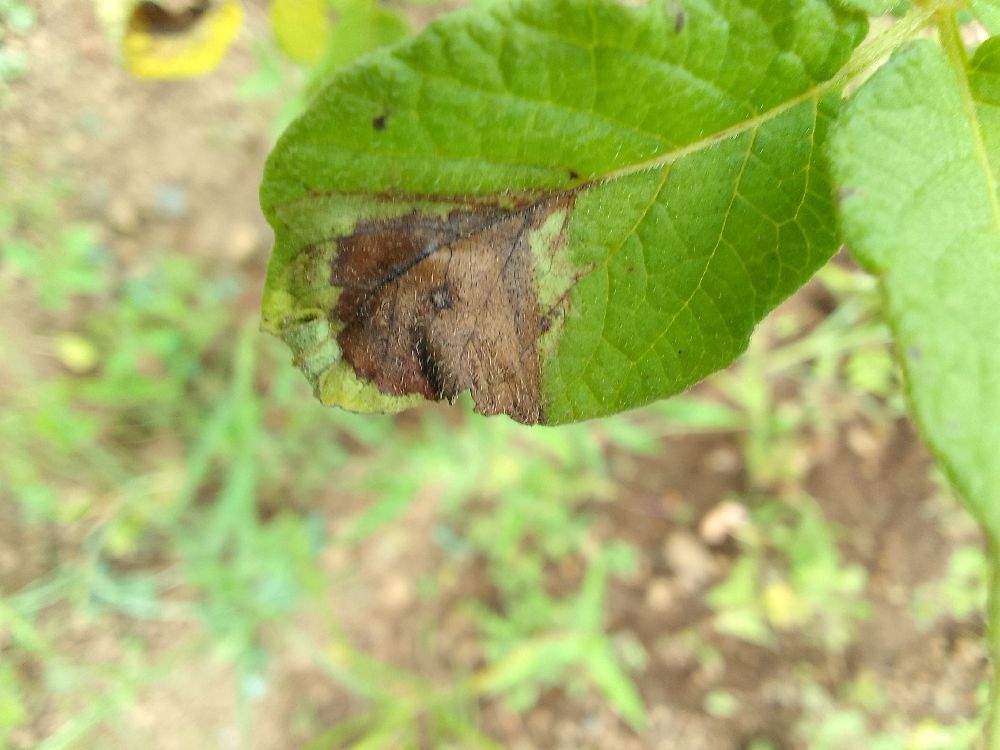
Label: Late blight